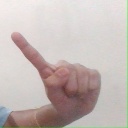
अक्षर: ए